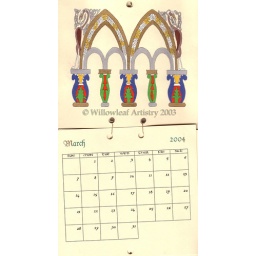
March's painting of Celtic knotwork birds standing upon medieval curved pillars. Painted with gold and silver accents.